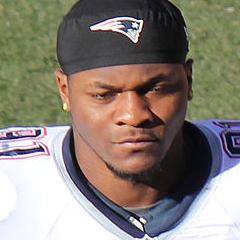
Age: 23